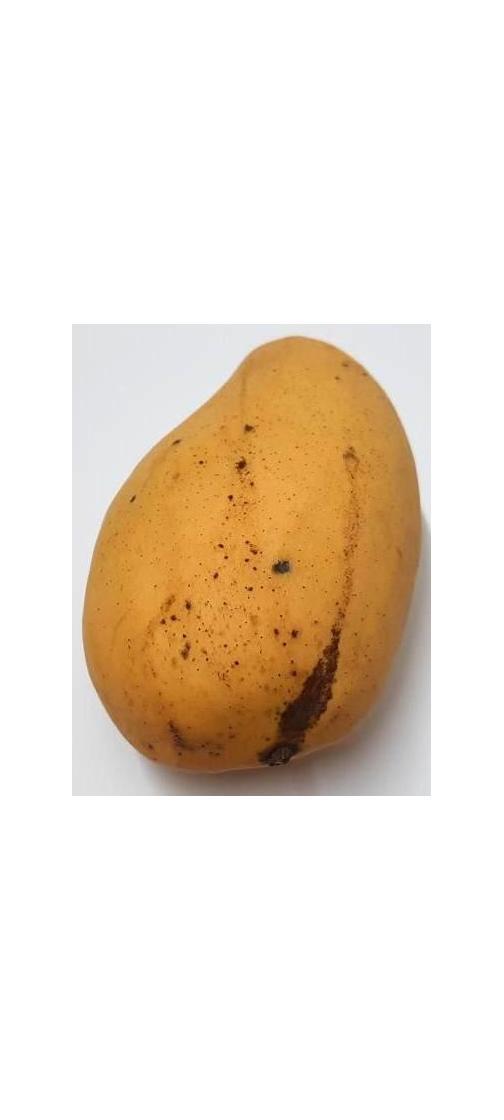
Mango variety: Katimon